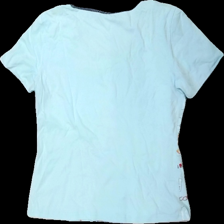
View: back
Type: T-shirt
Category: Ladies
Brand: Betty Barkley
Colors: Blue, Red, Black, Multicolor
Material: 100% cotton
Pattern: Other
Cut: Regular
Season: All
Stains: Major
Damage: fläck
Damage location: top left
Damage 2: fläck
Damage 2 location: top right
Damage 3 location: bottom left
Price range: <50
Recommended usage: Export
Description: blå t-shirt med människor och text fram, fläckar bak axlarna